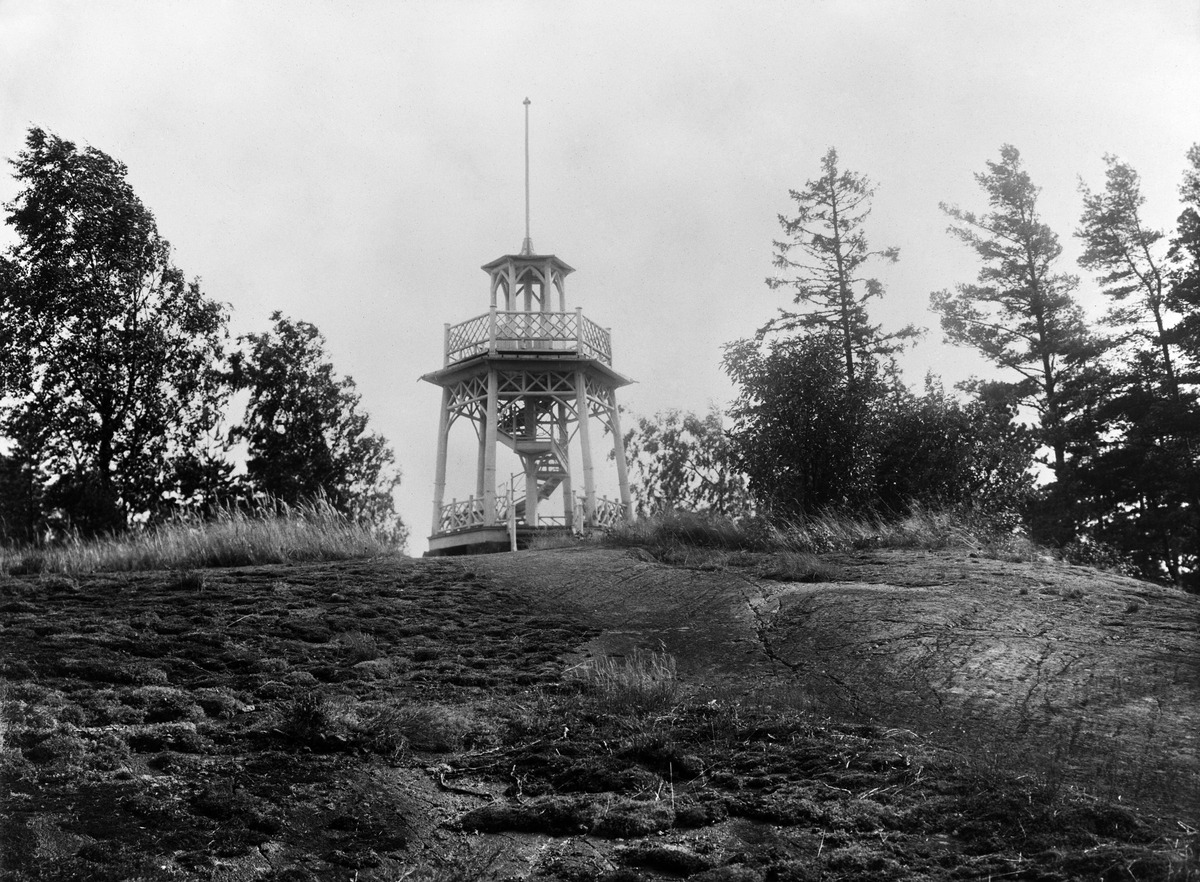
Laajasalo, Tullisaari
sisällön kuvaus: Laajasalo, Tullisaari. Tuurholman kartano. Näkötorni kalliolla. mustavalkoinen
Kuvaaja: Atelier Apollo, valokuvaaja
Ajankohta: kuvausaika 1900 n
Paikka: Suomi, Uusimaa, Helsinki, Tullisaari Helsinki, Helsinki
Aiheet: pinnanmuodot kalliot, tornit näkötornit